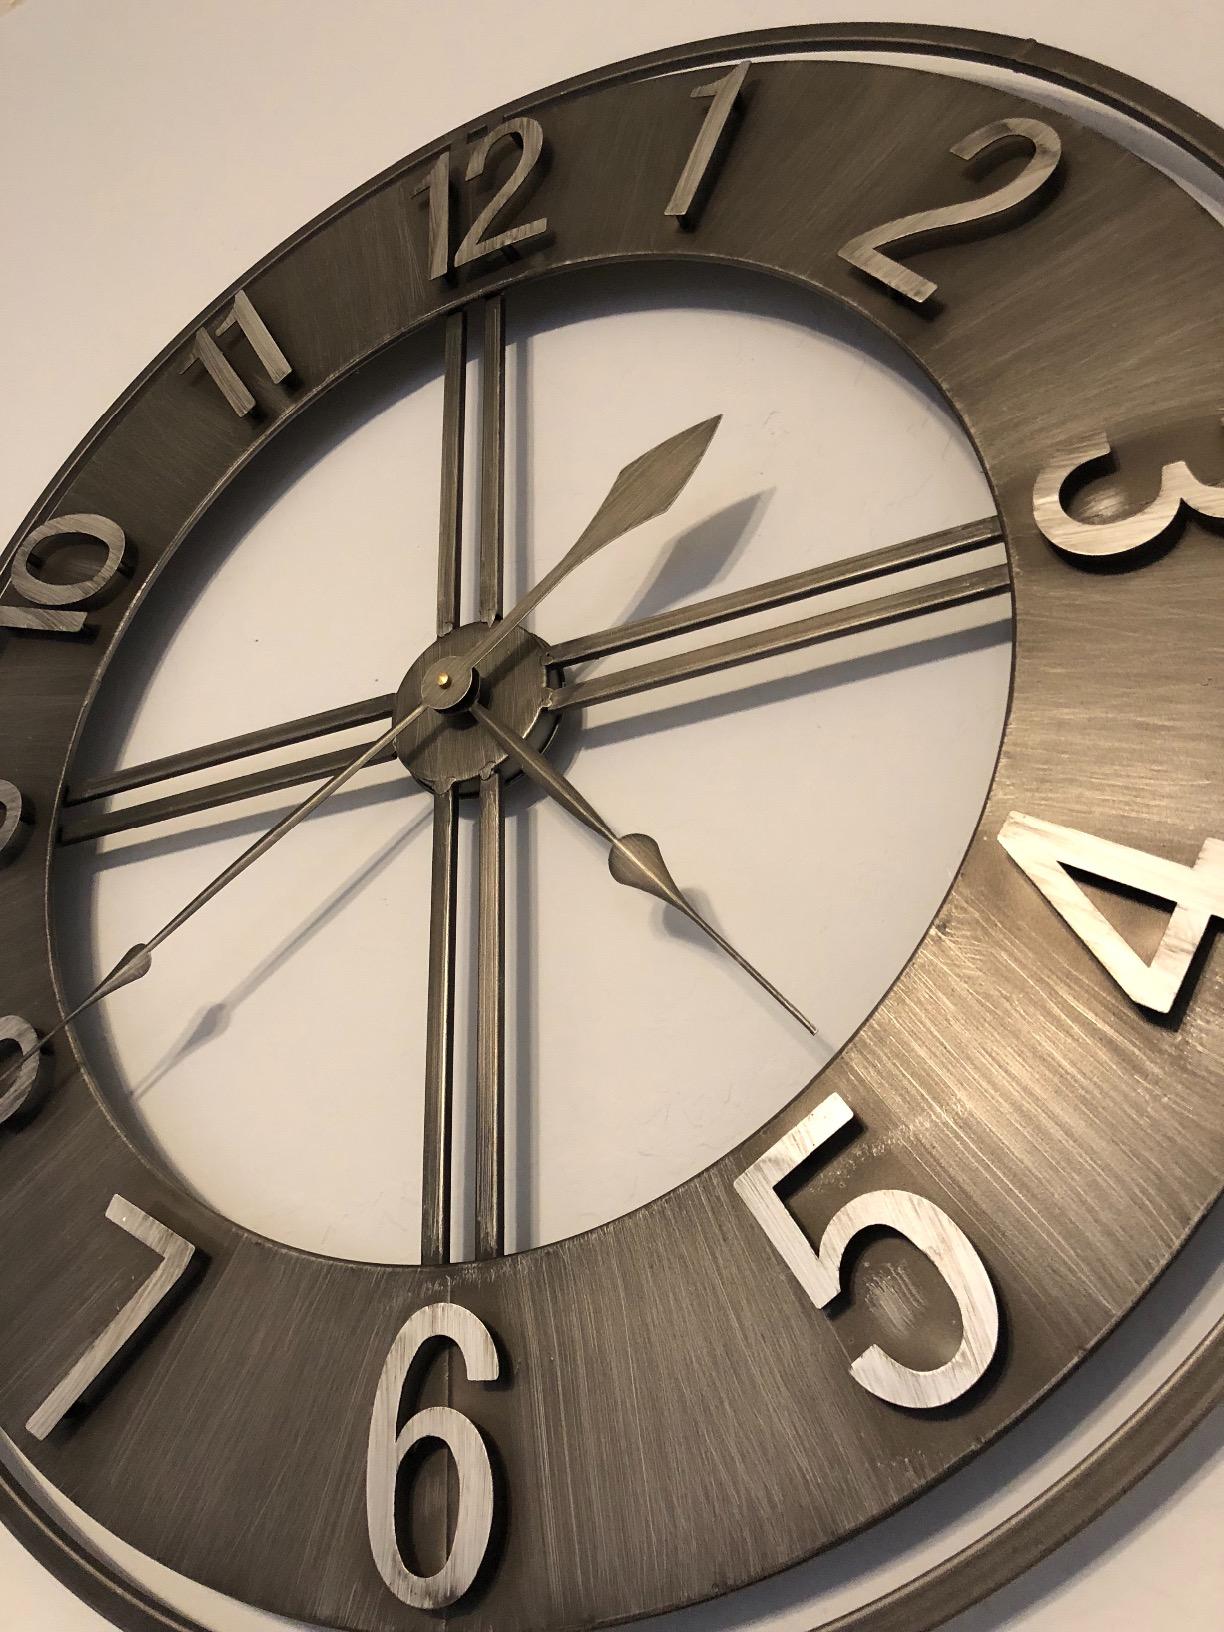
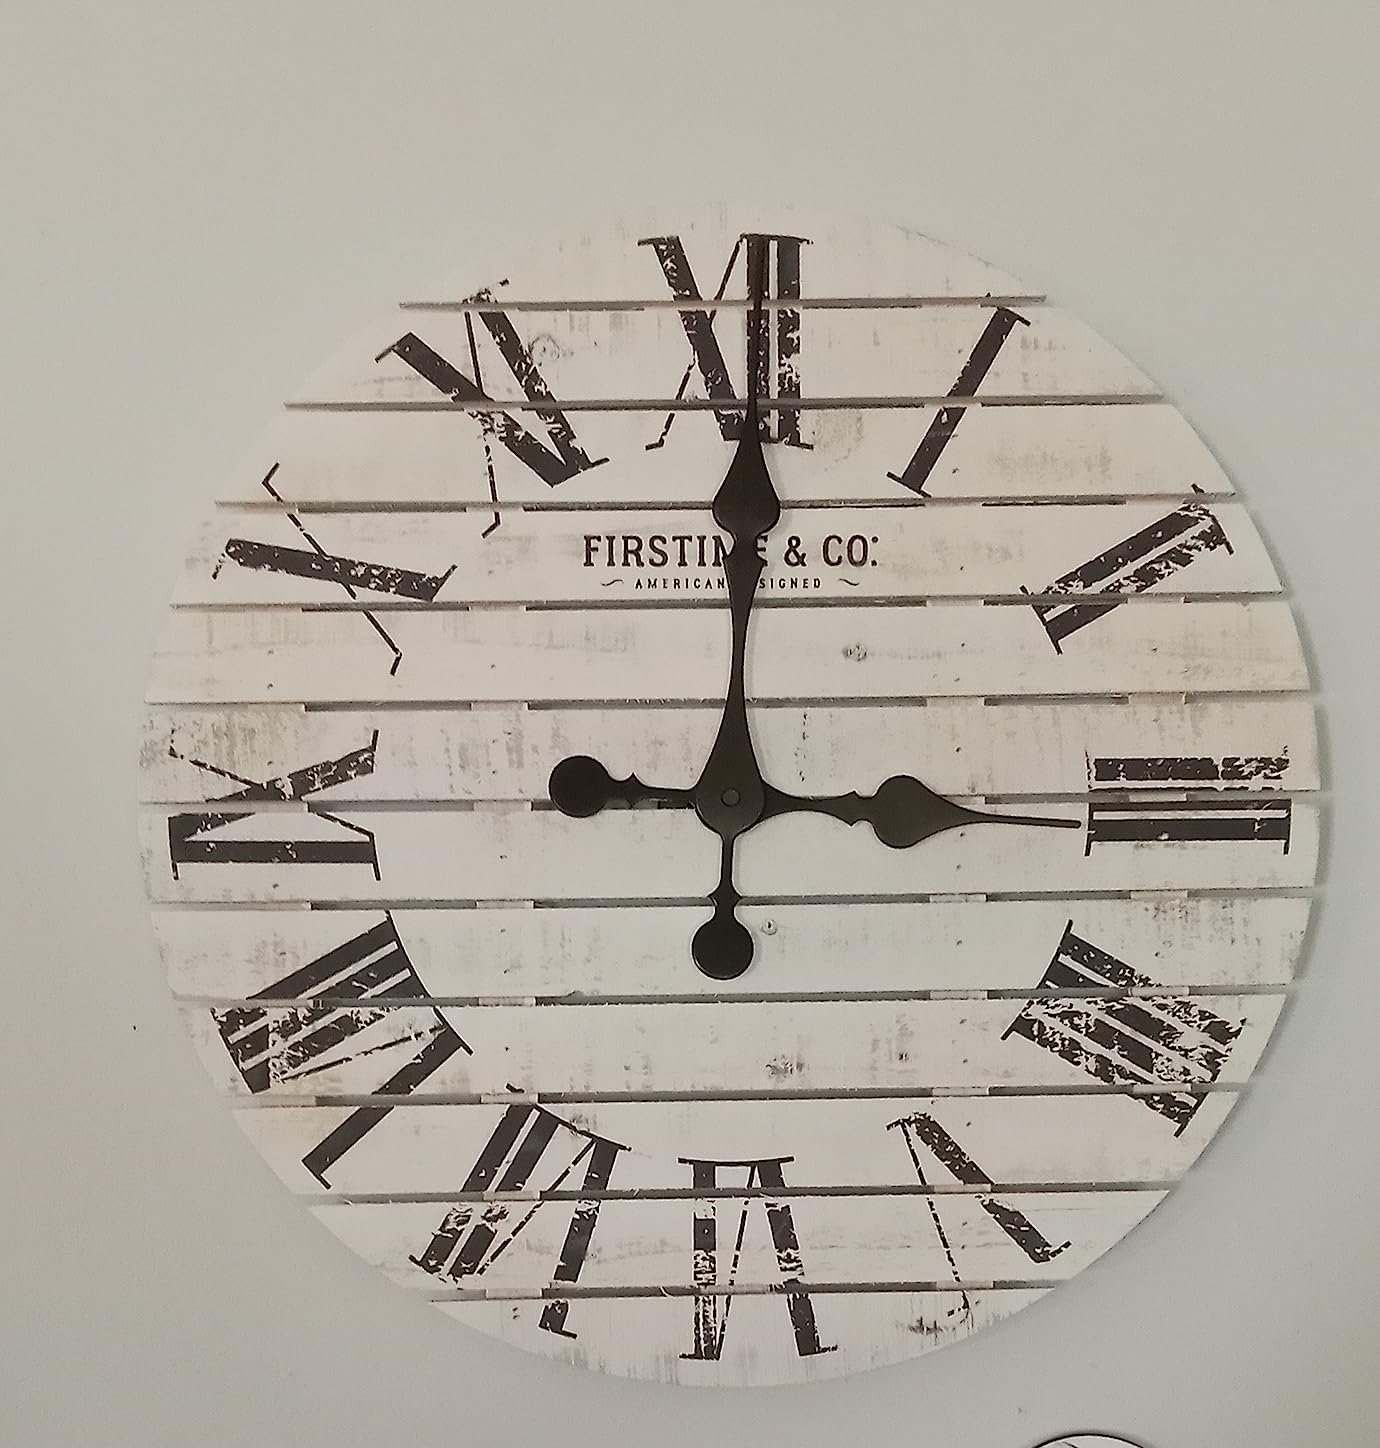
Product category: clock
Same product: no